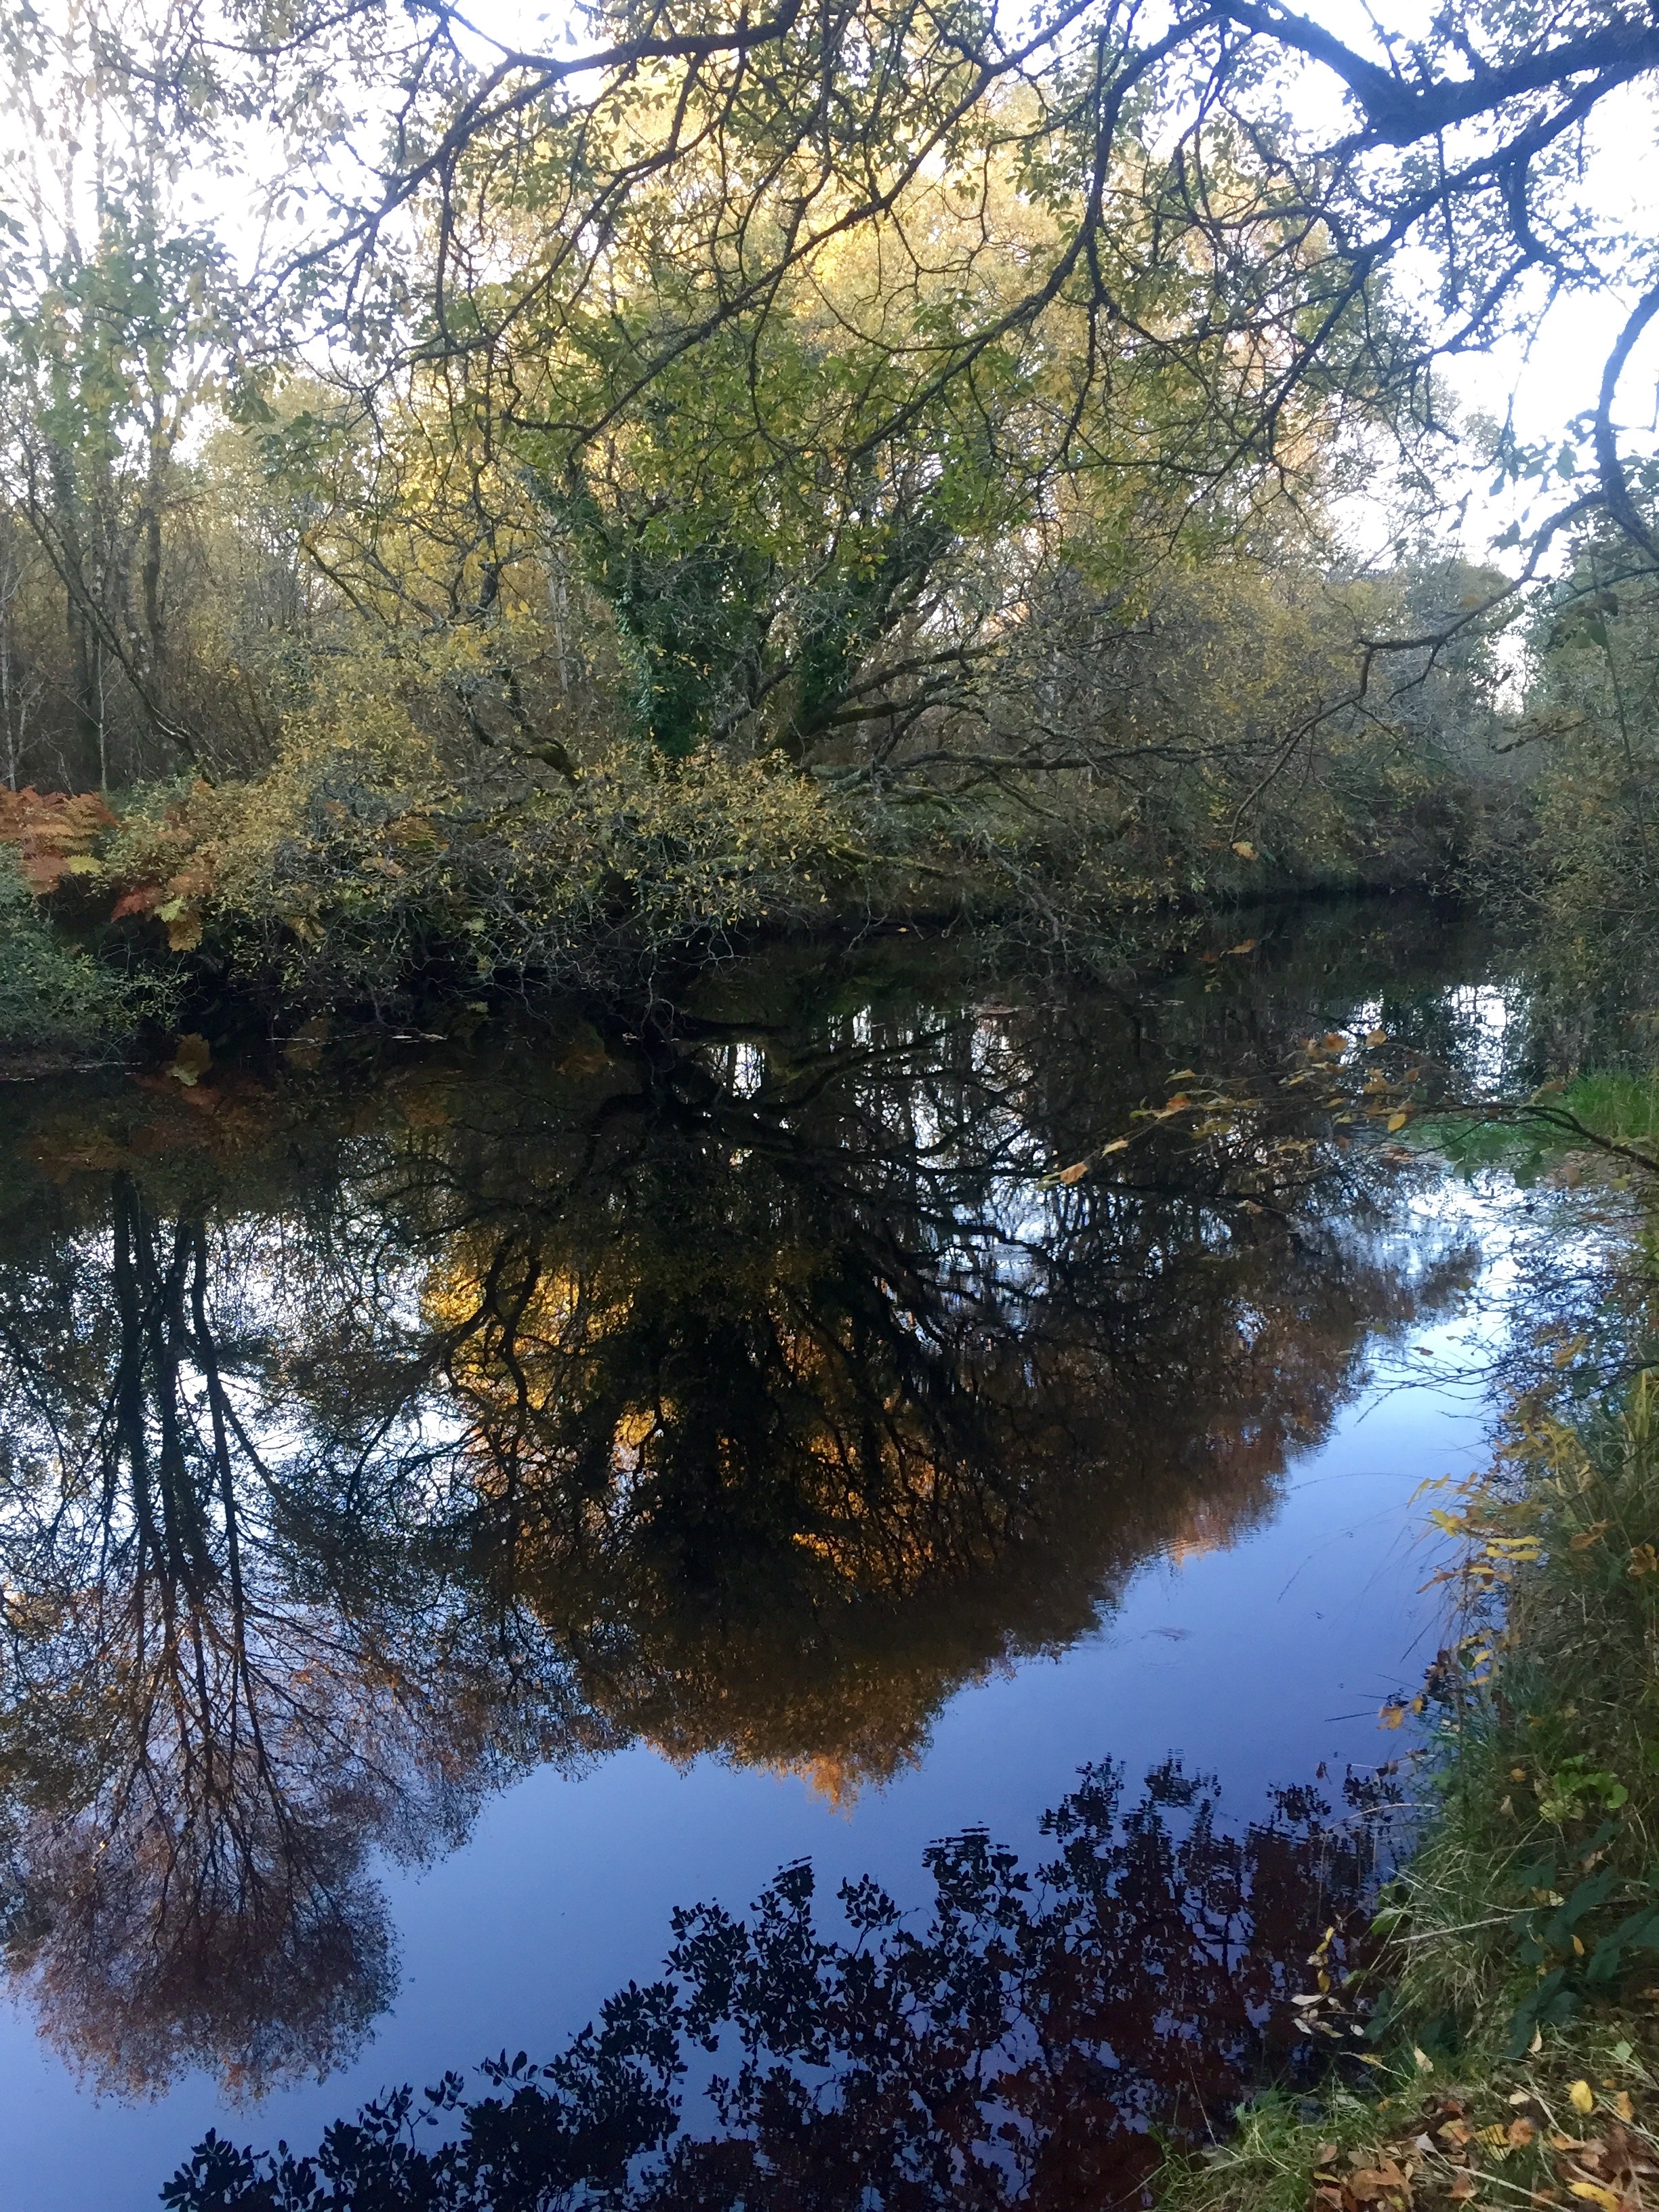
landscape, tree, water, nature, forest, wilderness, branch, plant, leaf, flower, lake, river, pond, stream, reflection, autumn, season, waterway, body of water, wetland, woodland, habitat, natural environment, woody plant